Marbled salamander

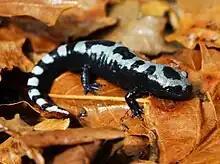
Adult marbled salamander

The first months that Marbled Salamanders spend living out of the water are the most important in determining how many will survive until the next breeding season. Marbled Salamanders are not strong burrowers, therefore they rely on existing holes in the ground for shelter. Desiccation, heat stress, soil moisture, temperature, and pH are all important factors in determining if a Marbled Salamander will survive. Chances of survival are low for Marbled Salamanders who travel through fields, however, they have been observed to traverse fields in order to find other pond areas. Marbled Salamanders survive best in a forest habitat, compared to an open field. Protecting wetlands is key to the survival of this species. Conservationists recommend leaving a buffer zone of forest around wetlands to increase survivorship of Marbled Salamanders. Male marbled salamanders have also been shown to have a higher survivorship than females. Marbled Salamanders in the northern portions of their range can also go into a state of torpor to survive the cold months.